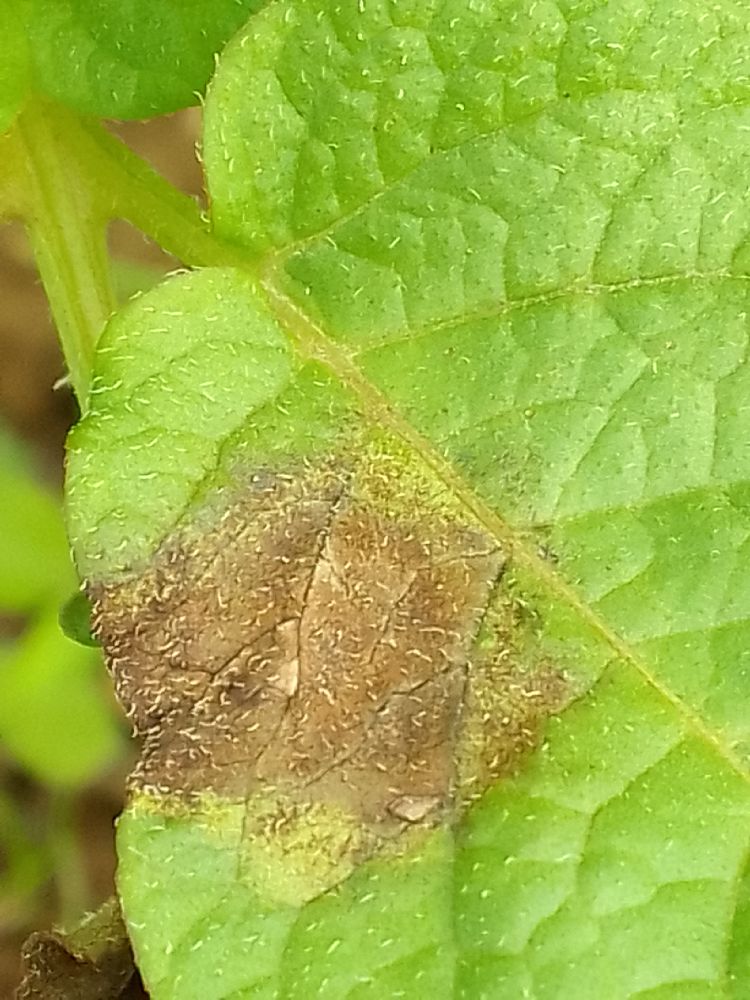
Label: Late blight